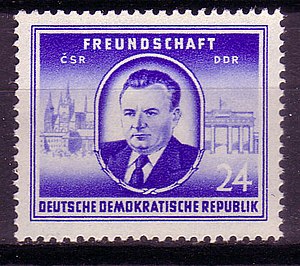
Klement Gottwald
Klement Gottwald afbilledet på frimærke fra DDR, 1952
Klement Gottwald var en tjekkoslovakisk politiker og mangeårig leder af Det tjekkoslovakiske kommunistparti, statsminister og præsident i Tjekkoslovakiet.